Church of Mary's Nativity within the Fort

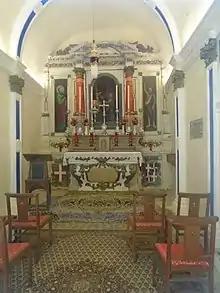
Interior of the church

Since this church was located within a castle which was usually used by the rulers who ruled Malta and hence was usually closed to the public, the public still had access to this chapel due to the fact that it was under the jurisdiction of the Bishop of Malta. It remained so when the Knights arrived in 1530. Nonetheless, there were numerous clashes of authority between the Order and the Bishop, notably